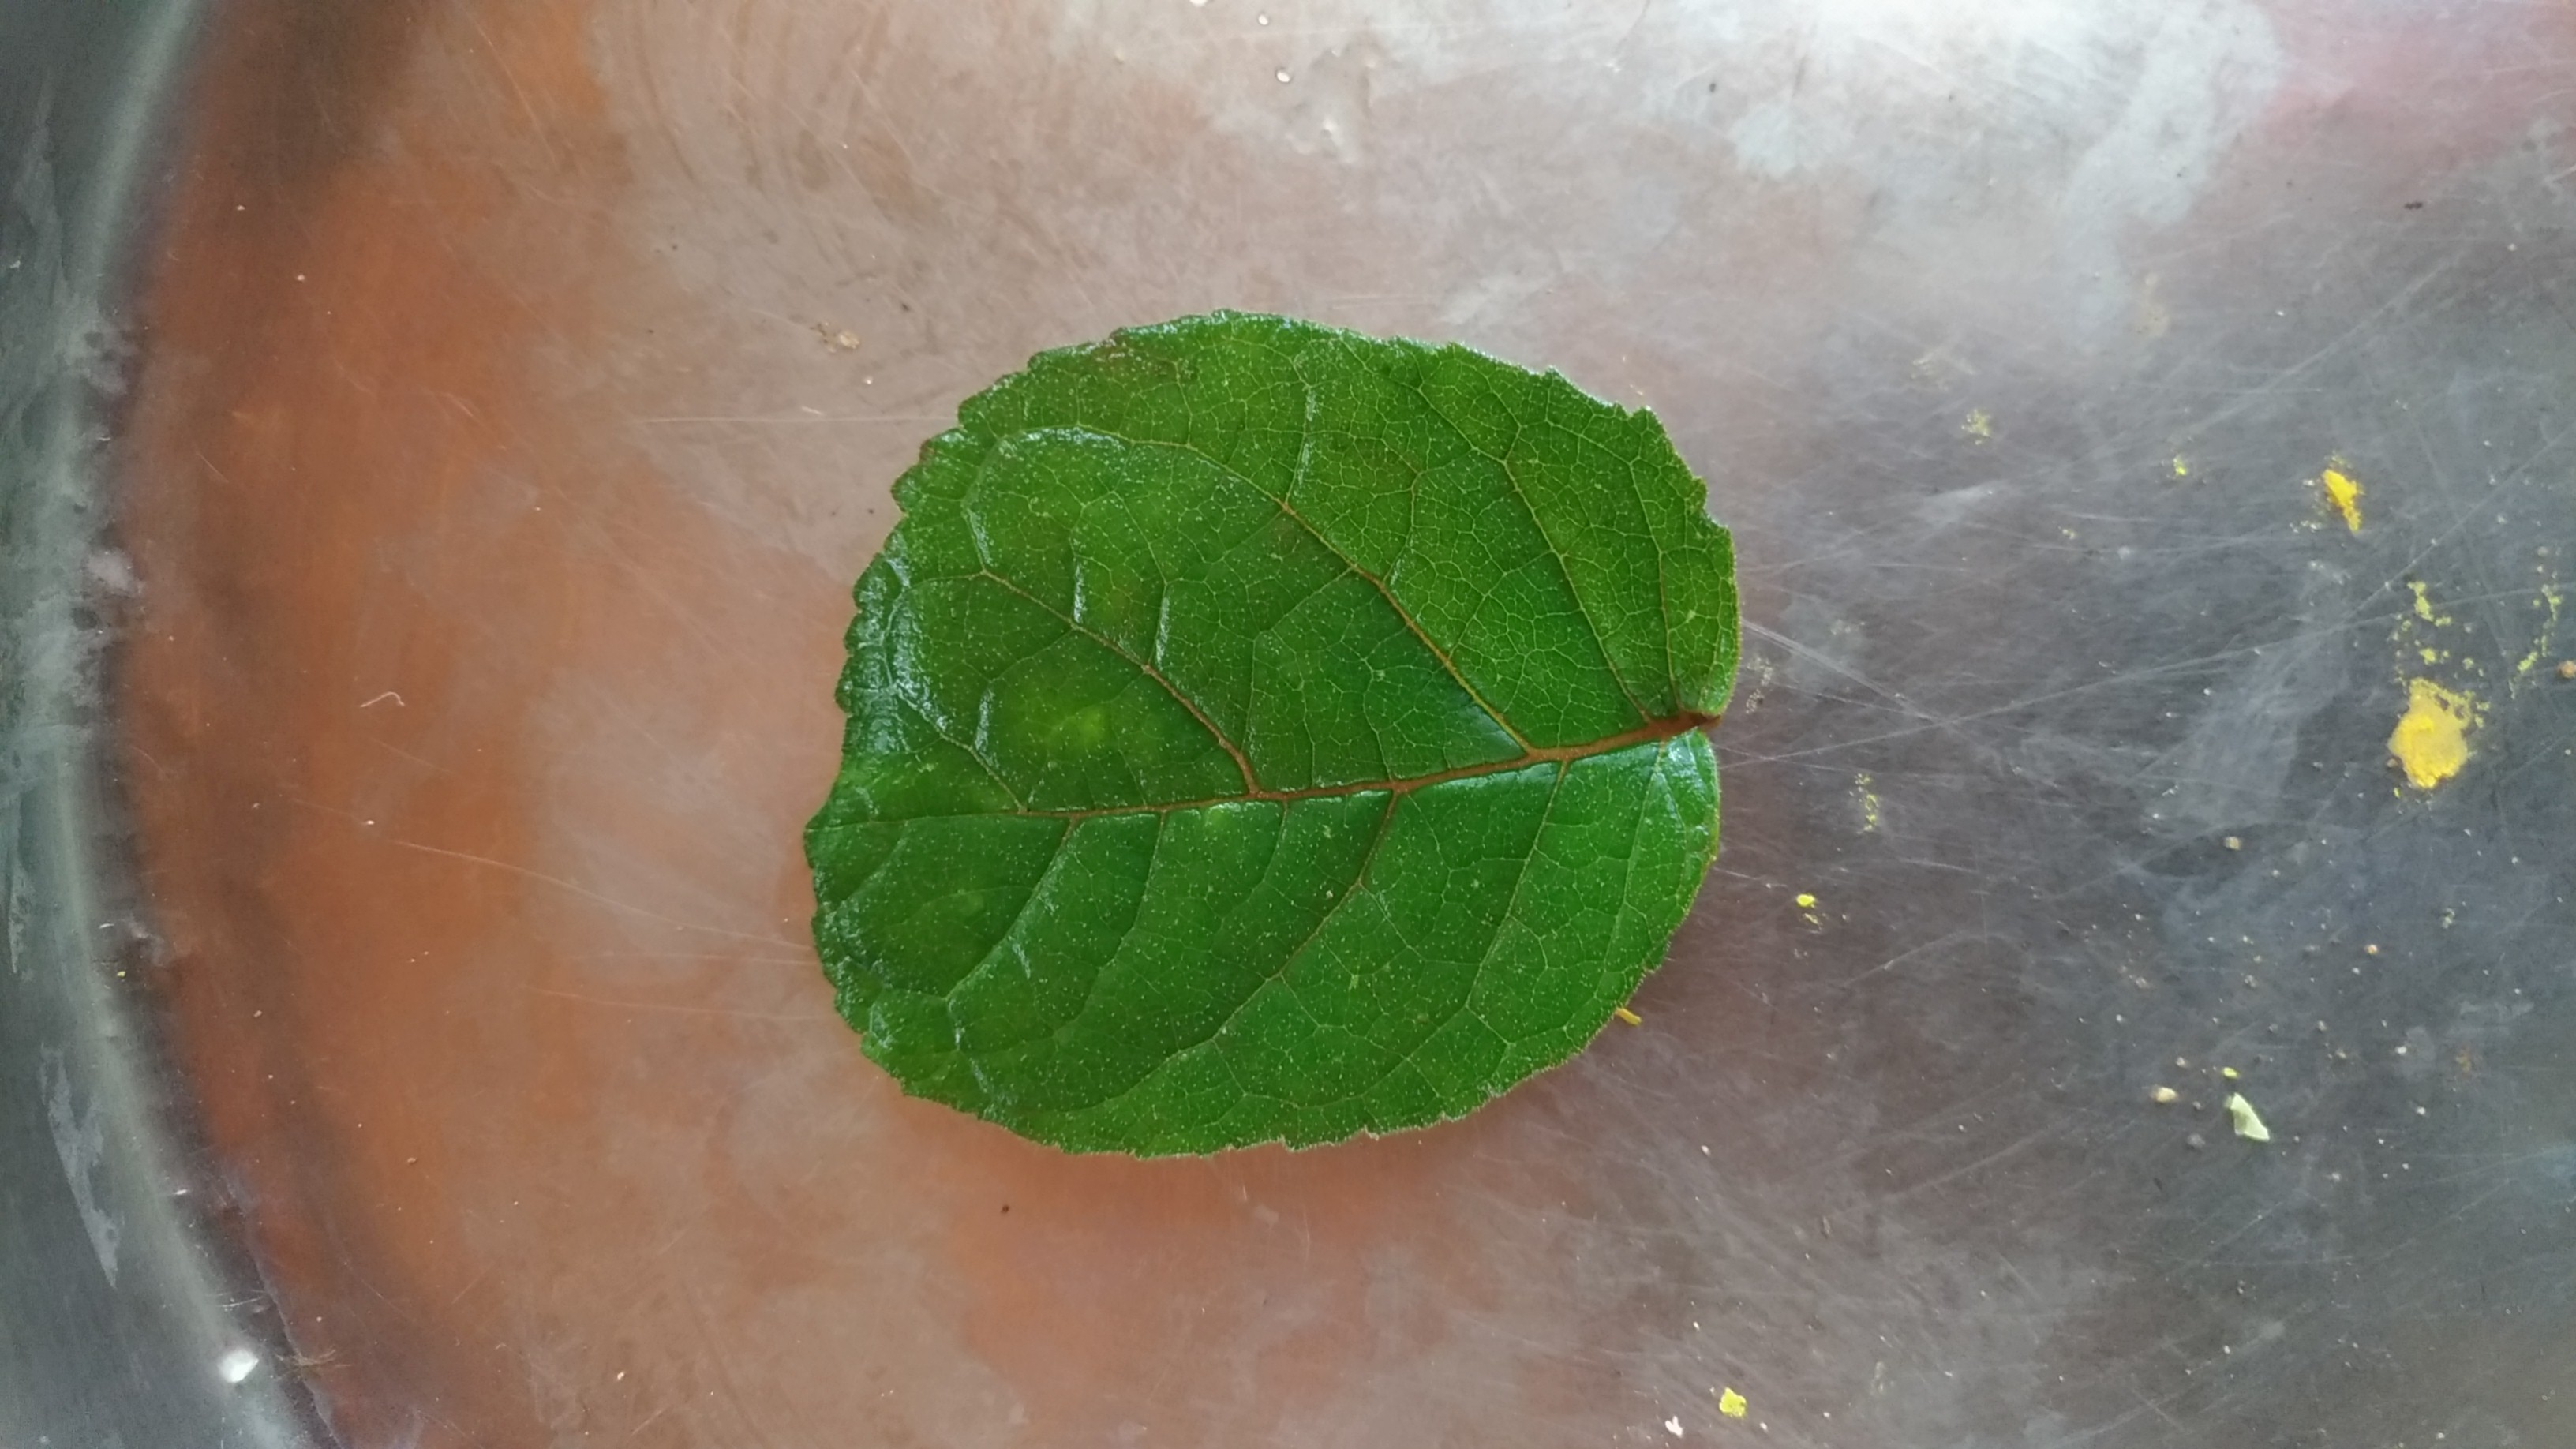
Plant: Padri